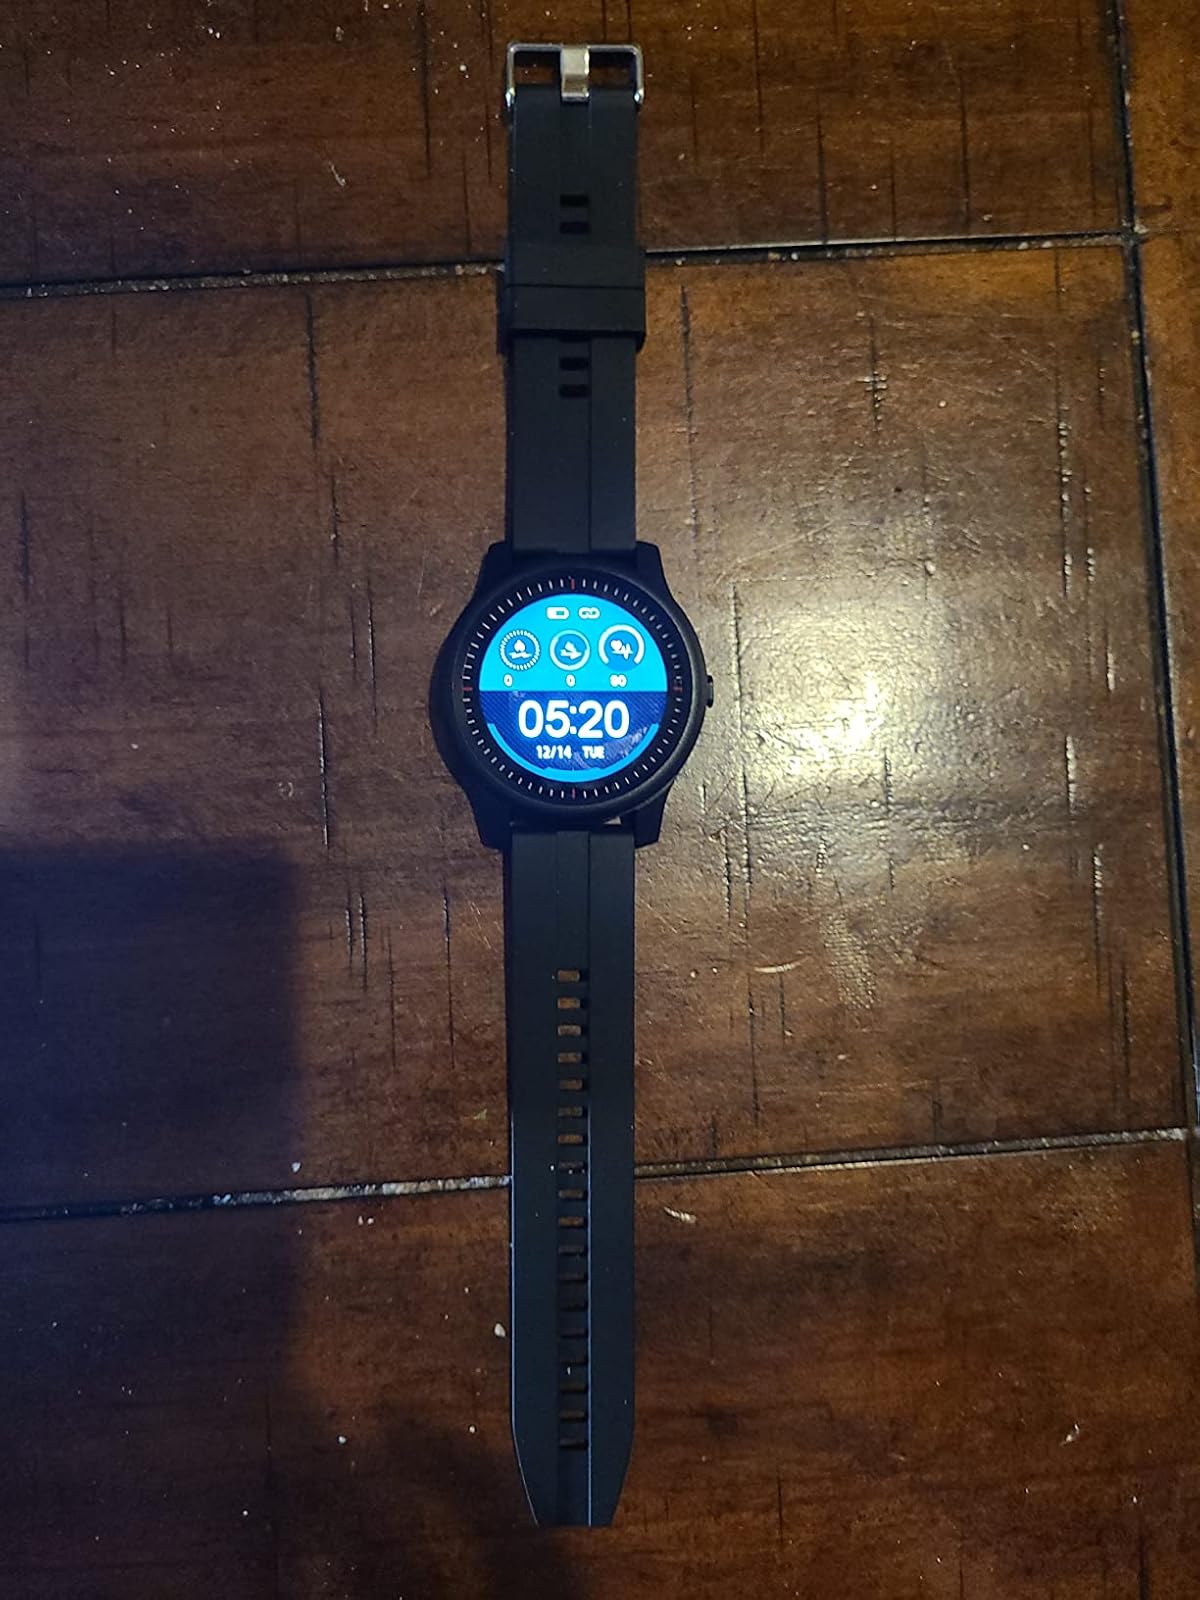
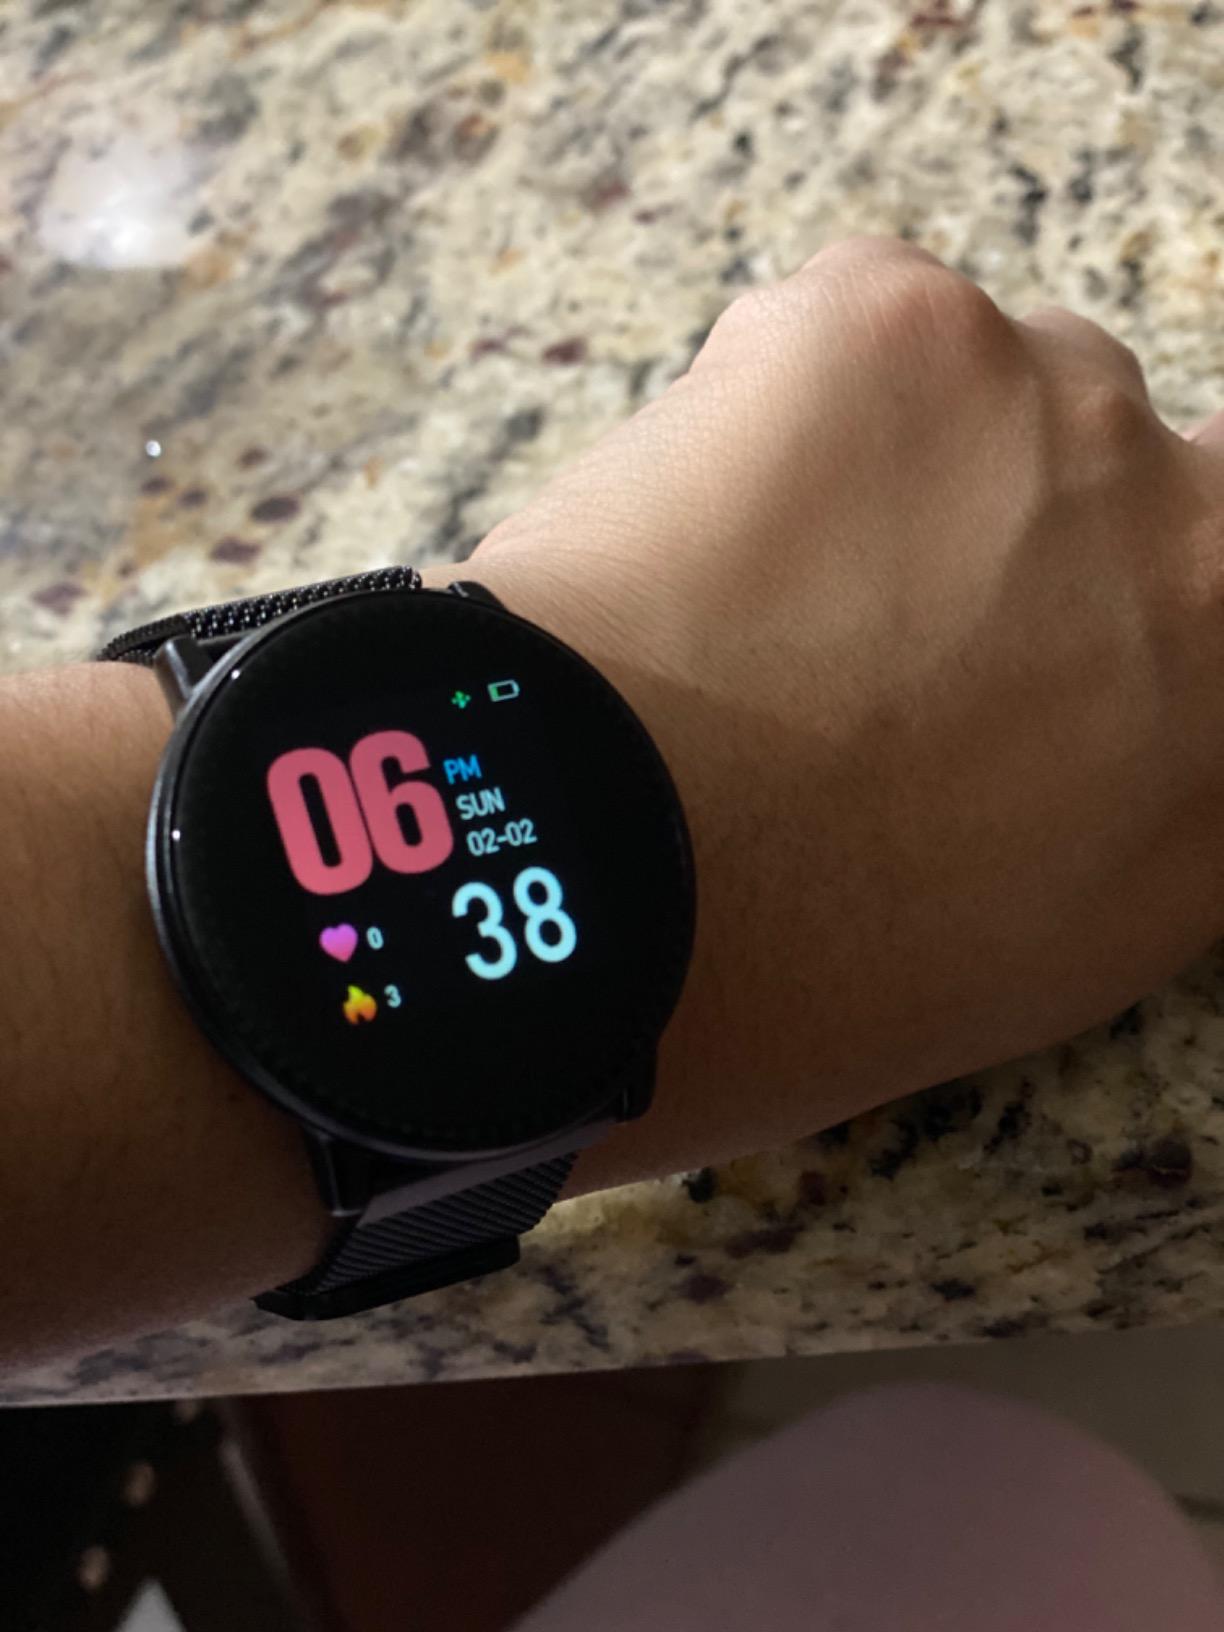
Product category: smartwatch
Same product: no